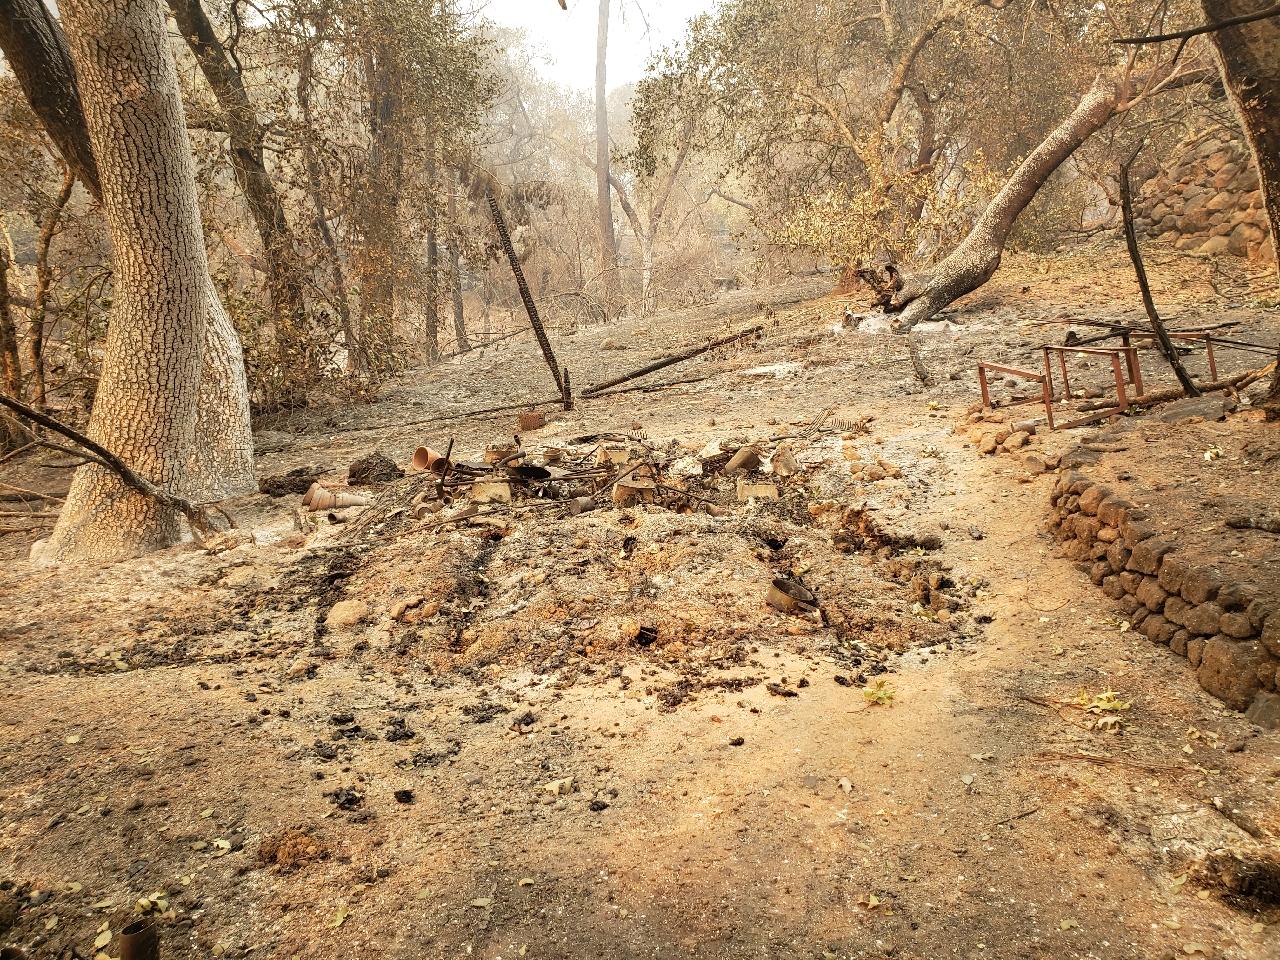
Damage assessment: destroyed